Alan Howard (nutritionist)

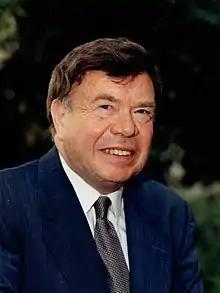
Howard in 1999

Alan Norman Howard (16 March 1929 – 24 June 2020) was an English nutritionist. His research interests were in the field of nutrition, initially in the nutritional relationships associated with coronary heart disease and the treatment of obesity and later into eye and brain nutrition. His inventions and patents related to very-low-calorie diets enabled him to establish the Howard Foundation. He died peacefully on 24 June 2020 in his holiday home in Cannes, France.